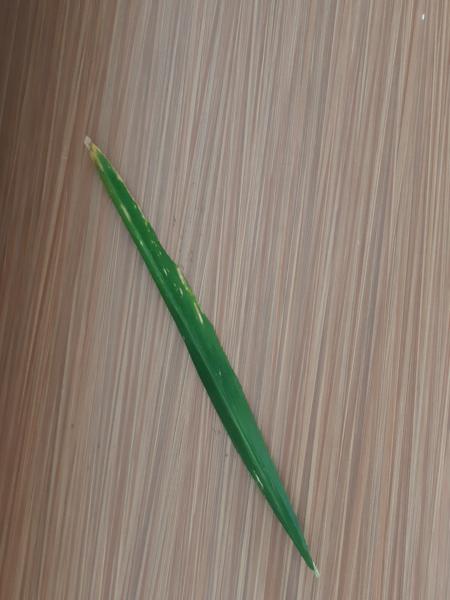
Plant: Ginger